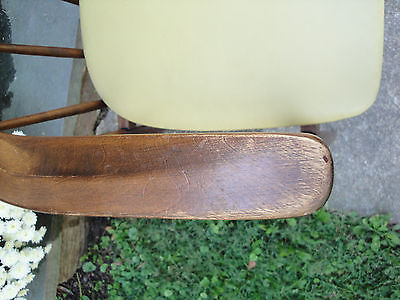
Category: chair